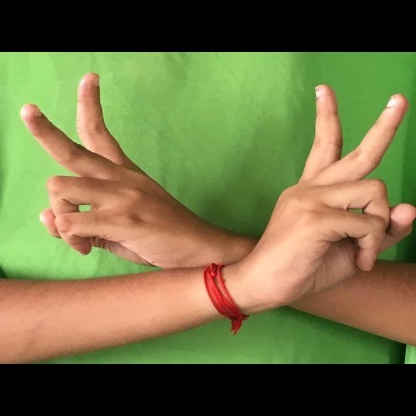
Mudra: Kartariswastika